Dia (film)

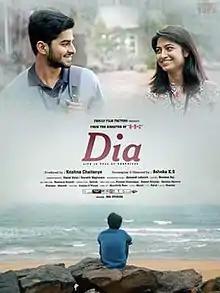

Dia is a 2020 Indian Kannada-language romantic drama film written and directed by K. S. Ashoka, and produced by D Krishna Chaitanya under Sri Swarnalatha Productions. It stars Kushee Ravi, Pruthvi Ambaar and Dheekshith Shetty, with a score by B. Ajaneesh Loknath. It was released on 7 February 2020 and was a box office success. It was re-released in 2021.